Armenian Railways

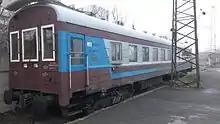
Railway coach of the South Caucasus Railway at Yerevan railway station

In 2007, the government of Armenia conducted a tender process for the modernization and operation of Armenian Railways, with the intention of awarding a concession in 2008. RITES and Russian Railways qualified to bid but RITES, an Indian Railways company, later withdrew. Russian Railways was the only bidder and established South Caucasus Railway CJSC as a wholly owned subsidiary to run the former Armenian Railways.